Syed Muhammad Zafar

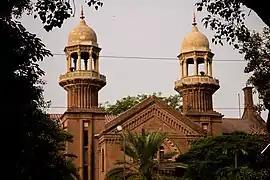
Lahore High Court

Syed Muhammad Zafar (6 December 1930 – 19 October 2023) was a Pakistani human rights activist, lawyer (Senior Advocate Supreme Court), and politician who was a member of the Senate of Pakistan. For some time, he was affiliated with the Pakistan Muslim League (Q) (PMLQ).